Trinetrudu

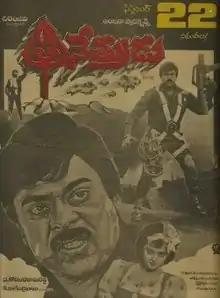
Theatrical release poster

Trinetrudu is a 1988 Indian Telugu-language film starring Chiranjeevi, Kaikala Satyanarayana, Ranganath and Nagendra Babu. Directed by A. Kodandarami Reddy and produced by Chiranjeevi and his brother Nagendra Babu, it was Chiranjeevi's 100th film. It is a remake of the 1987 Hindi film "Jalwa", itself based on the 1984 film "Beverly Hills Cop".